Siege of Antioch

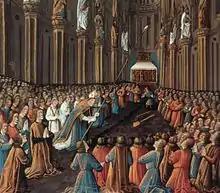
Discovery of the Holy Lance

Meanwhile, in Antioch, on 10 June an otherwise insignificant priest from southern France by the name of Peter Bartholomew came forward claiming to have had visions of St. Andrew, who told him that the Holy Lance was inside the city. The starving crusaders were prone to visions and hallucinations, and another monk named Stephen of Valence reported visions of Christ and the Virgin Mary. On 14 June a meteor was seen landing in the enemy camp, interpreted as a good omen. Although Adhemar was suspicious, as he had seen a relic of the Holy Lance in Constantinople, Raymond believed Peter. Raymond, Raymond of Aguilers, William, Bishop of Orange, and others began to dig in the cathedral of Saint Peter on 15 June, and when they came up empty, Peter went into the pit, reached down, and produced a spear point. Raymond took this as a divine sign that they would survive and thus prepared for a final fight rather than surrender. Peter then reported another vision, in which St. Andrew instructed the crusader army to fast for five days (although they were already starving), after which they would be victorious.